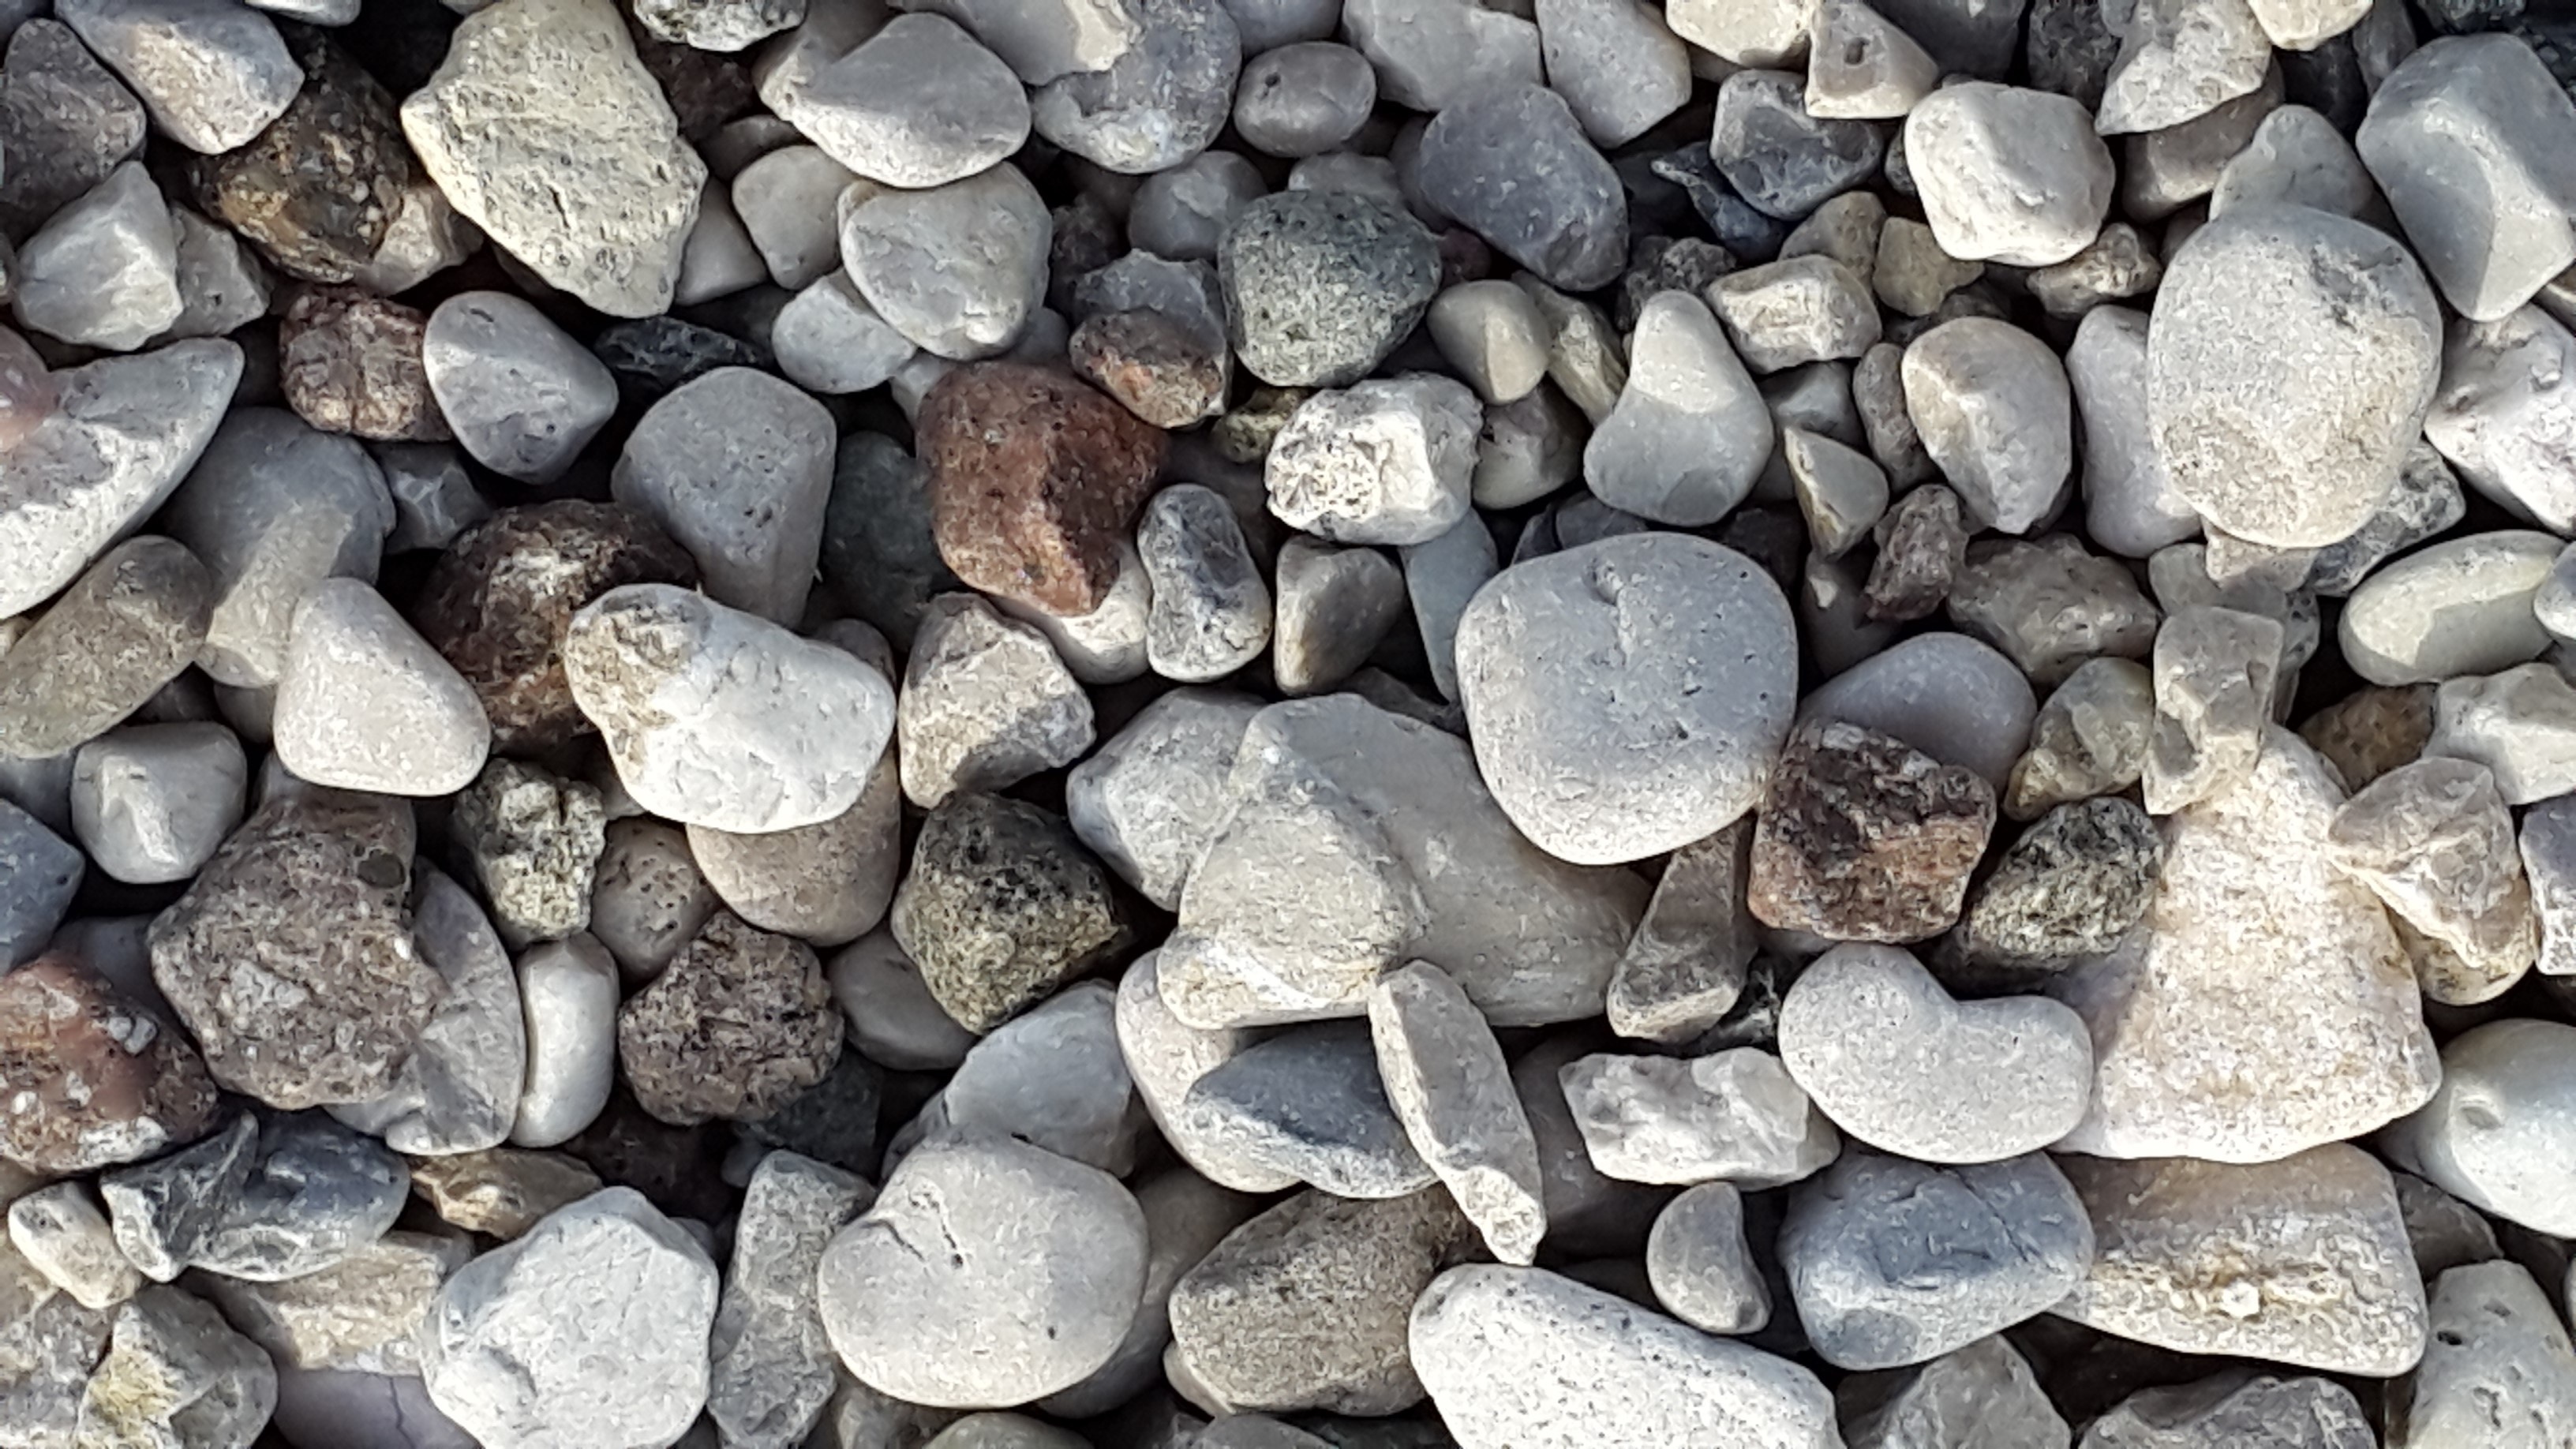
beach, rock, tranquil, pebble, soil, material, stones, rubble, gravel, pebbles